Bristol City Council

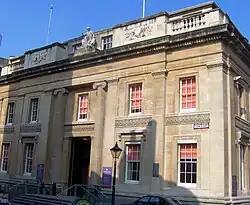
Old Council House: Council's meeting place 1827–1952

When elected county councils were established in 1889, Bristol became a county borough, with the council taking responsibility for county-level functions that would otherwise have fallen to a county council to provide. In 1899 the city's mayor was raised to the status of a lord mayor.